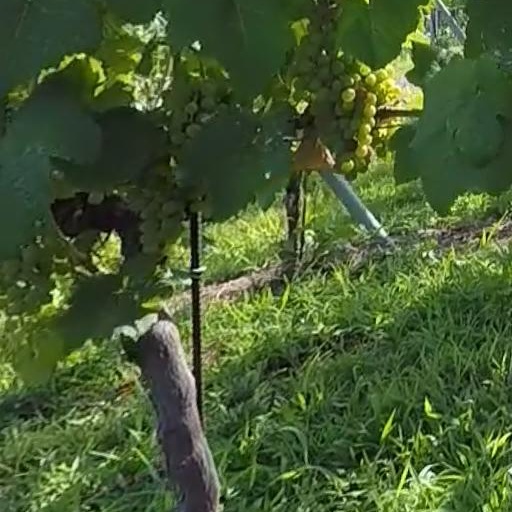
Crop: grape